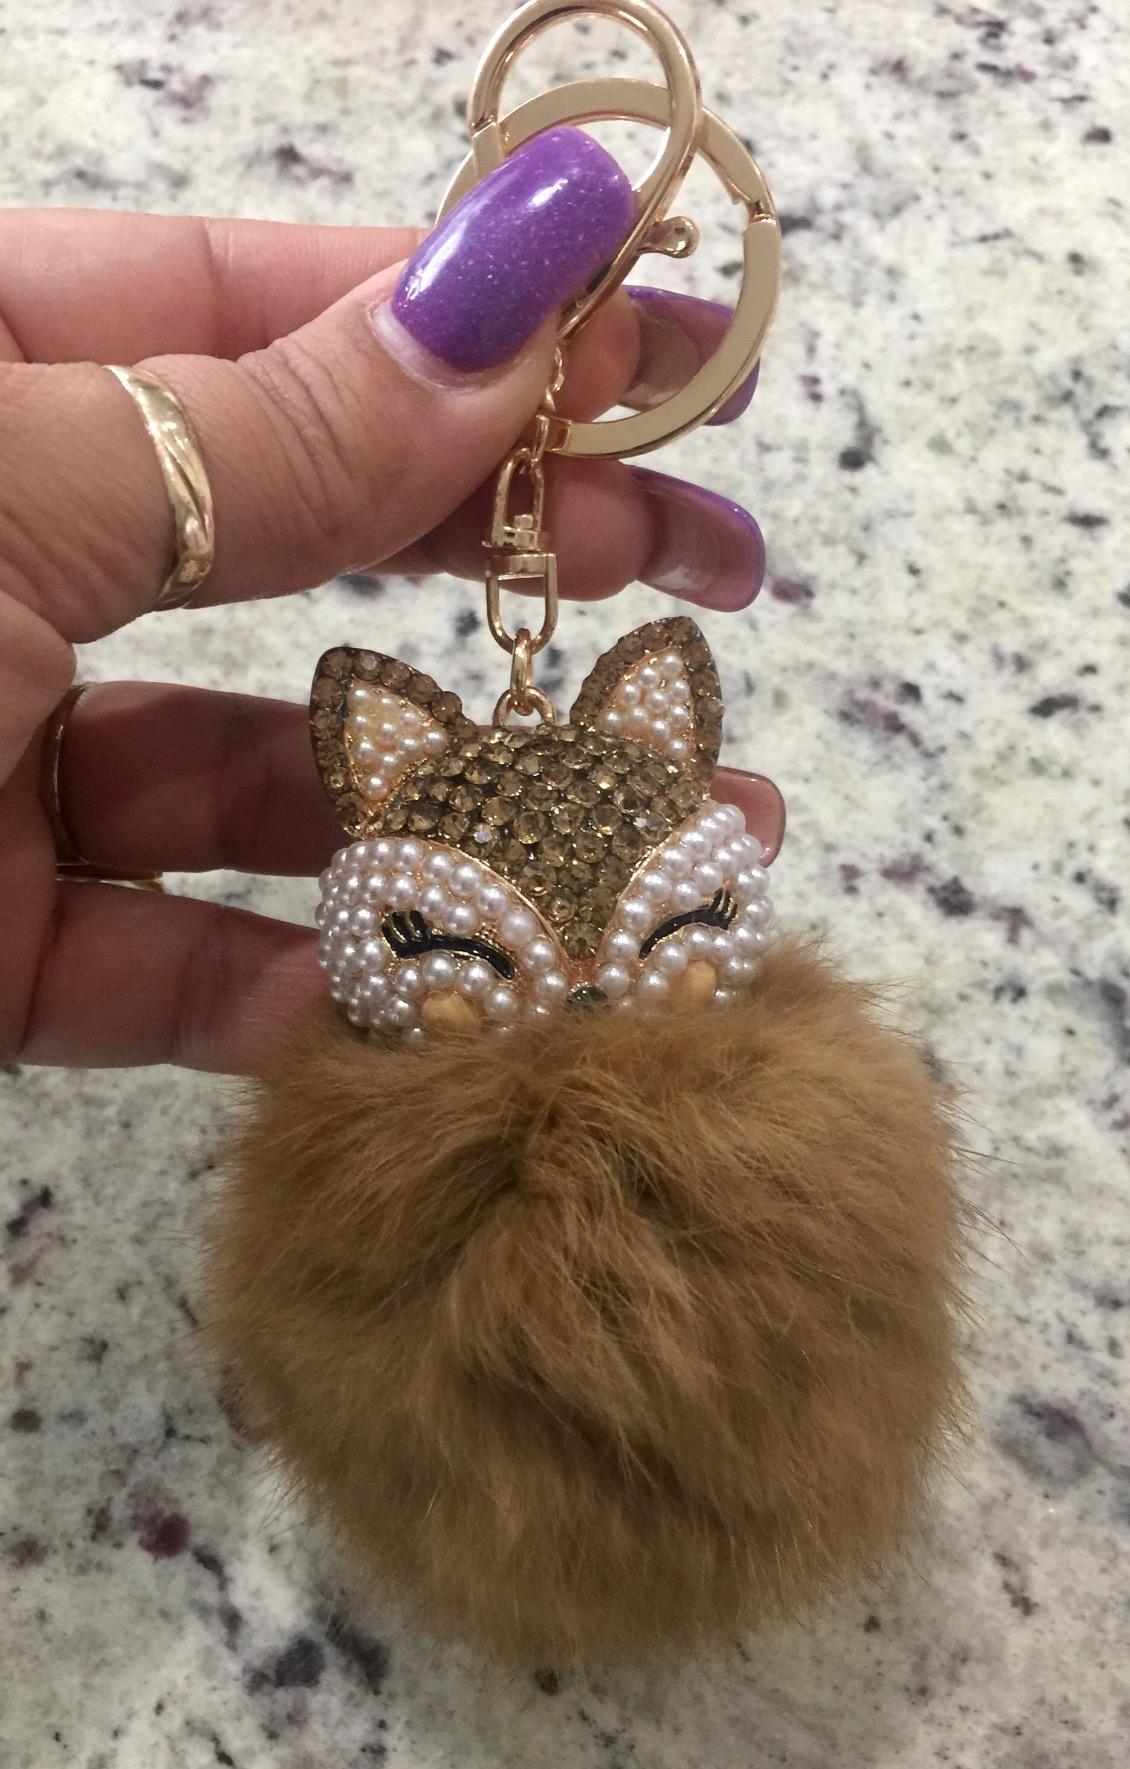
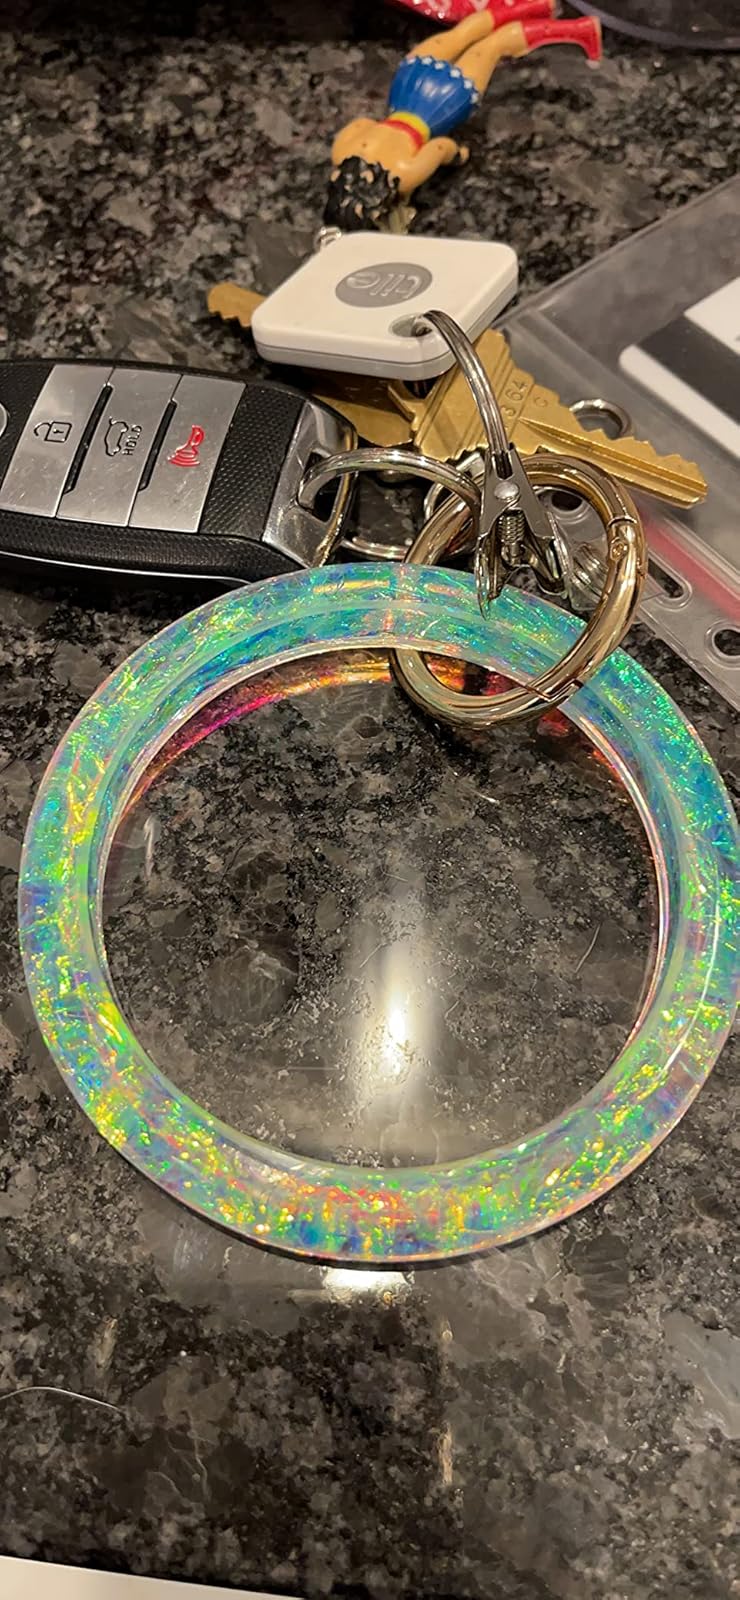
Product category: accessories_keychain
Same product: no